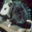
Label: possum